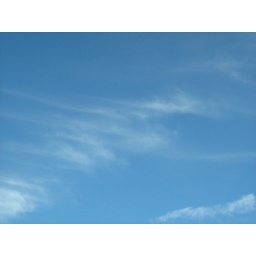
waves in the sky ocean